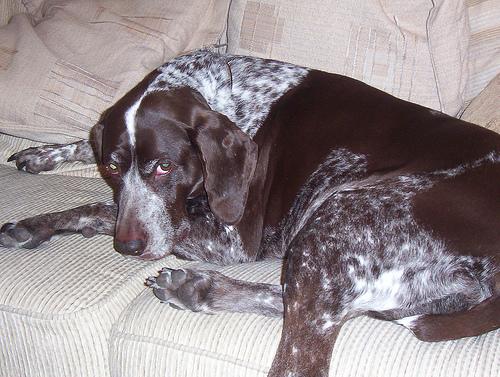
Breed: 211-n000059-German_short_haired_pointer